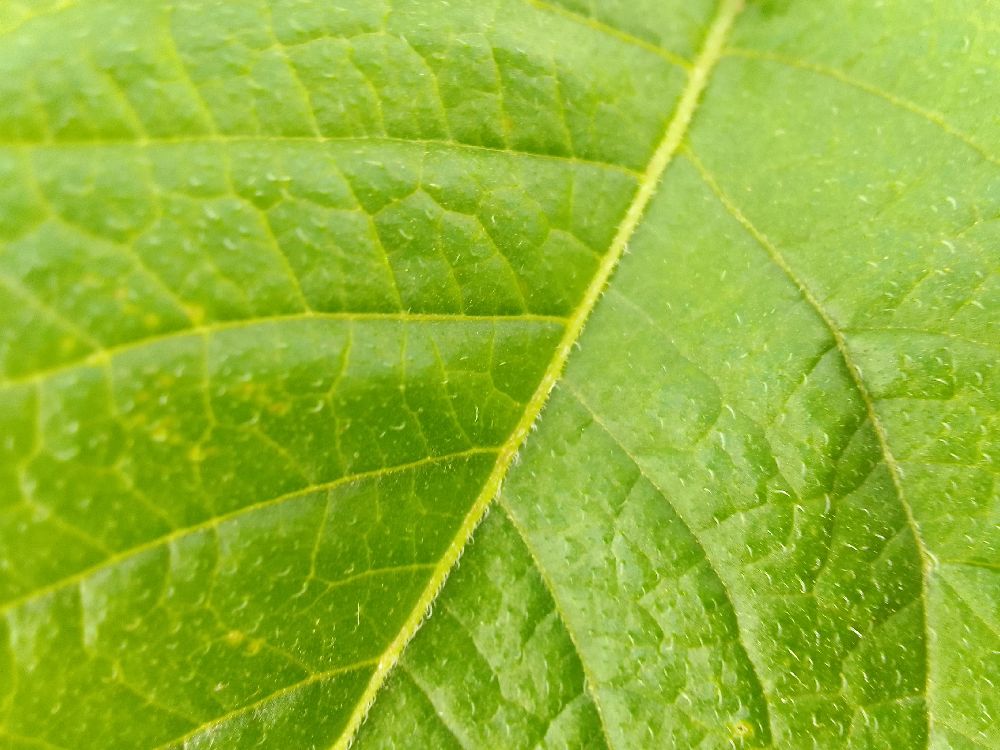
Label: Healthy